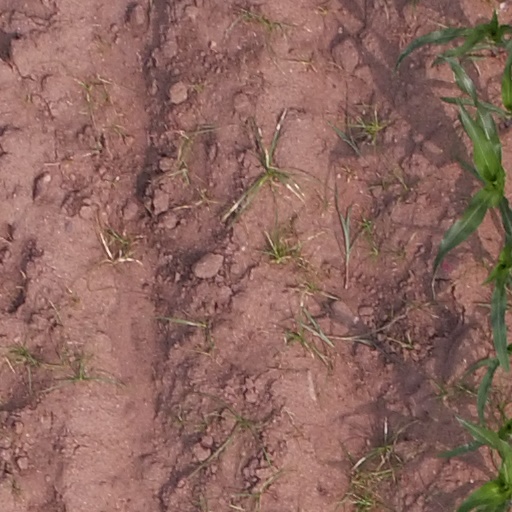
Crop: maize; corn